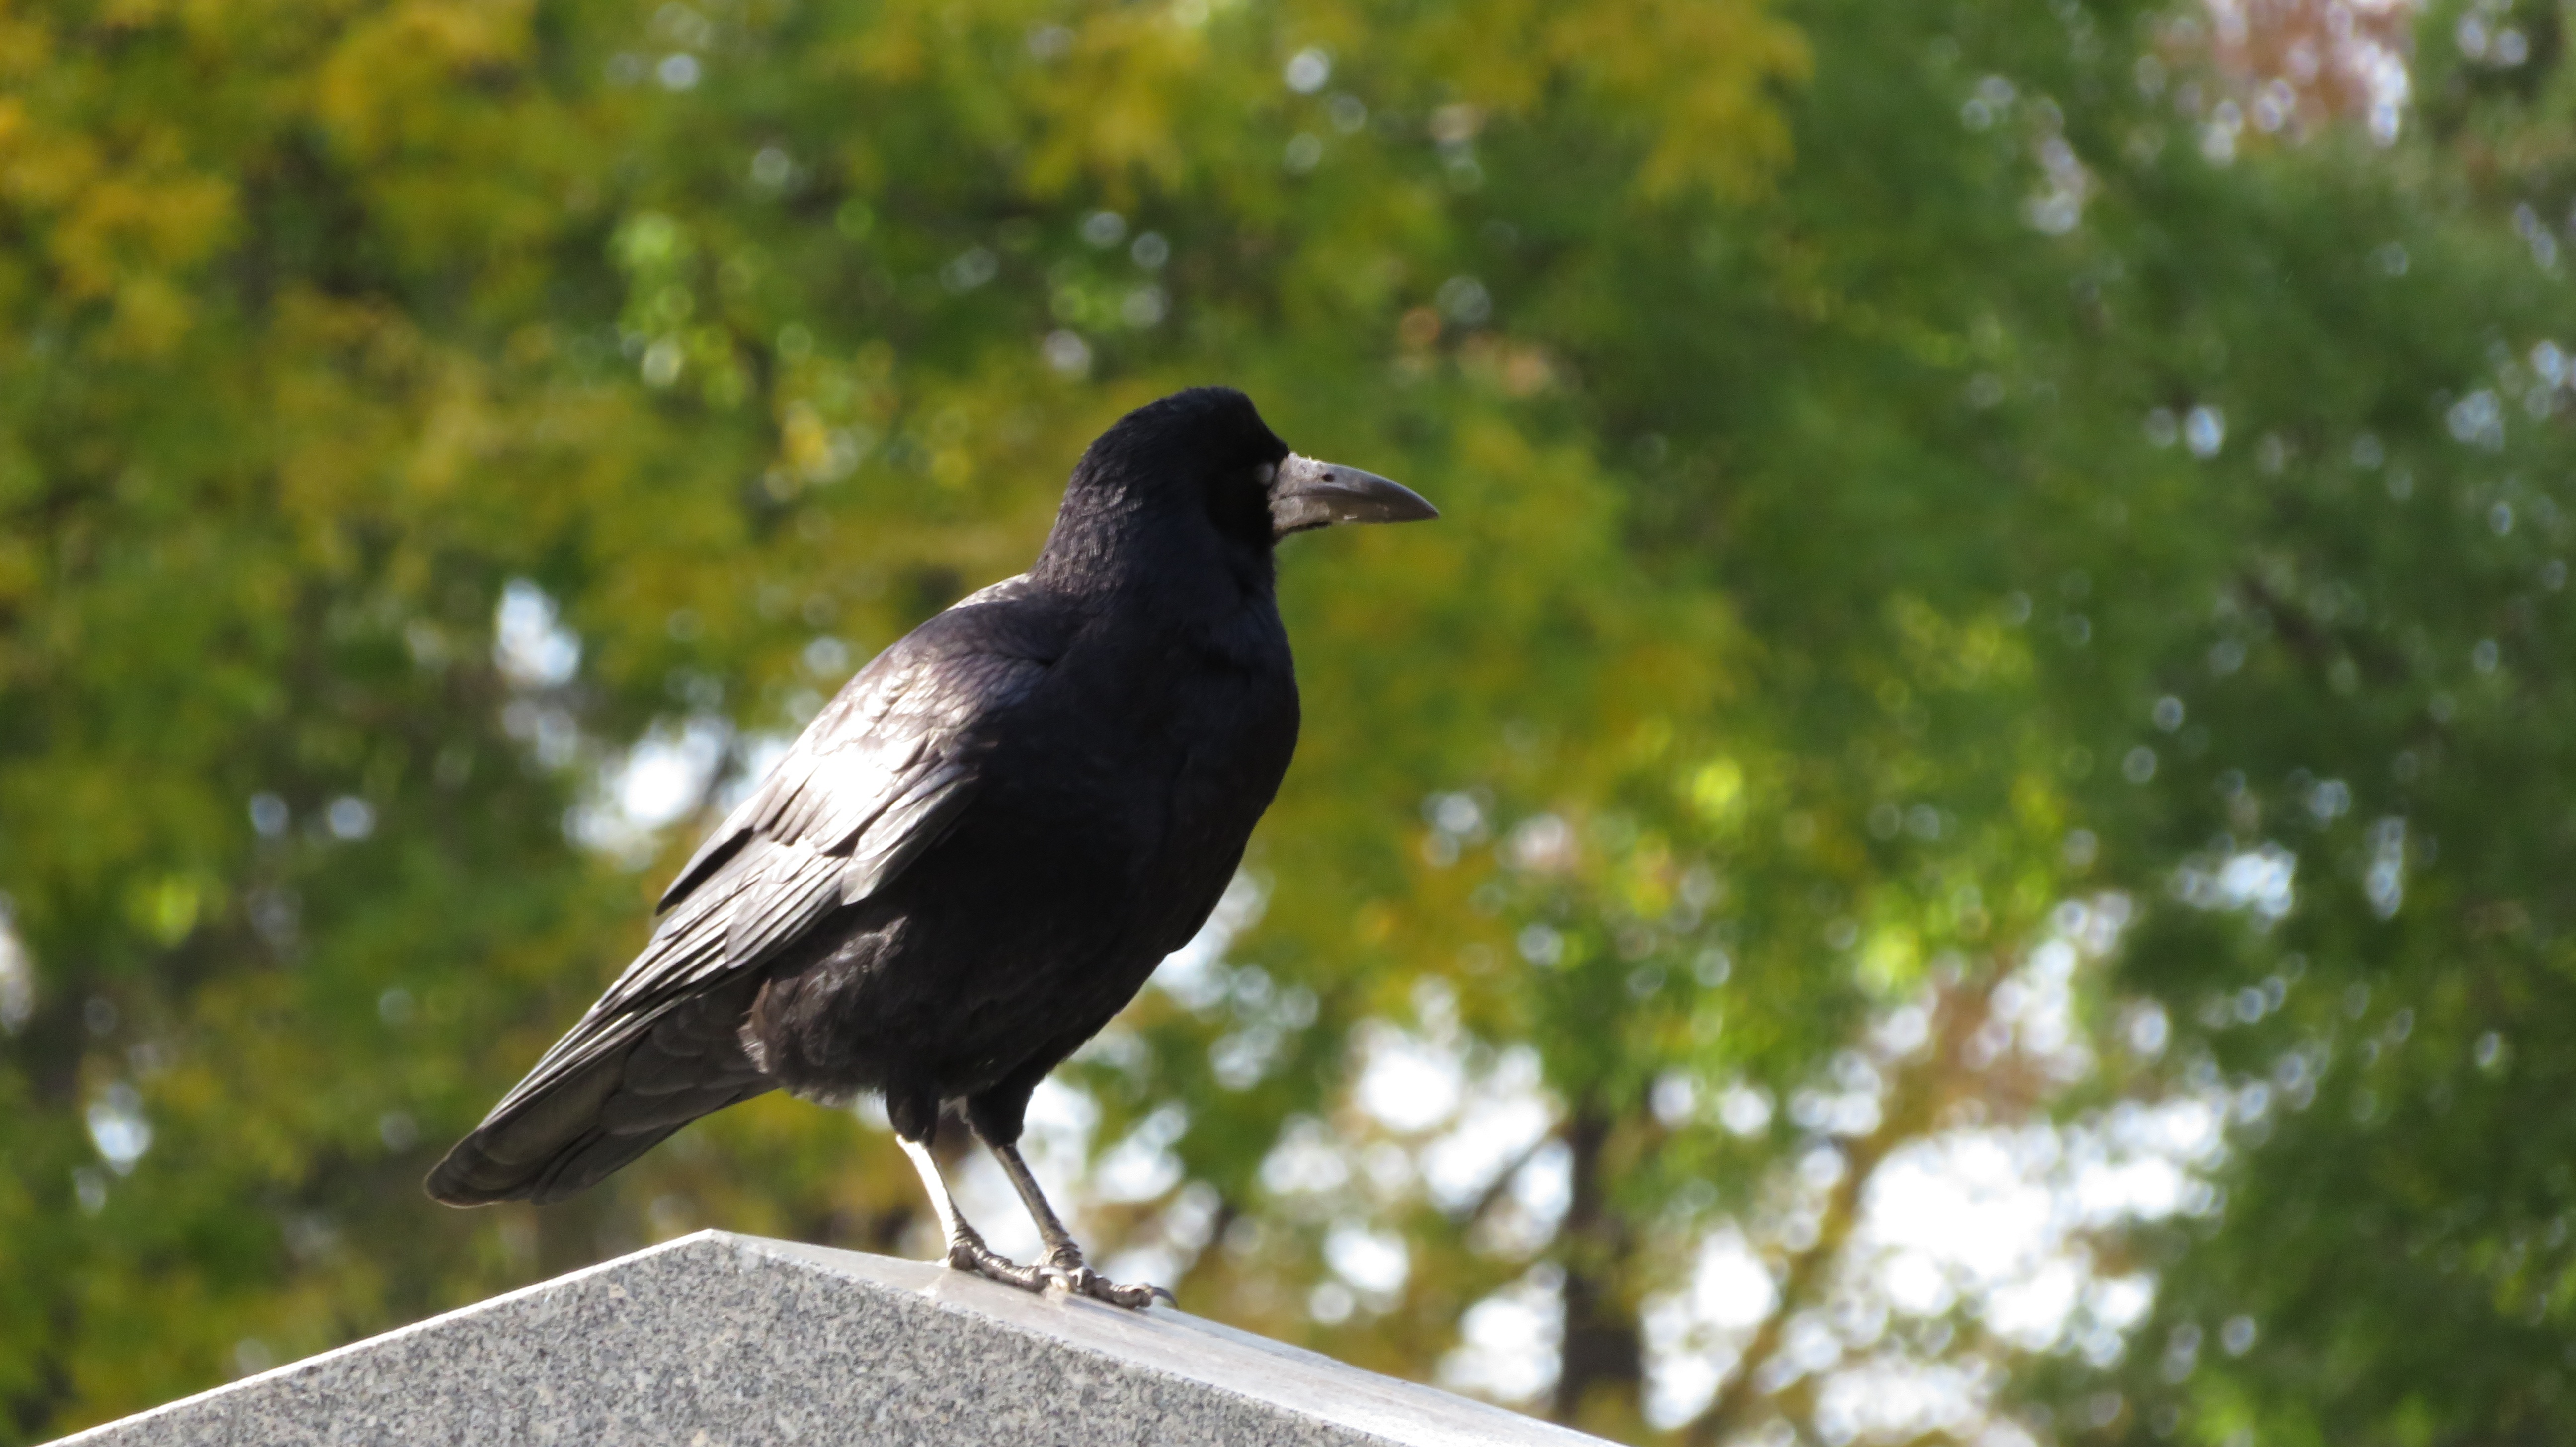
nature, bird, animal, stone, wildlife, beak, autumn, cemetery, black, fauna, crow, vertebrate, blackbird, american crow, perching bird, crow like bird